Léa Seydoux

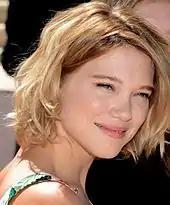
Seydoux at the 66th Cannes Film Festival, 2013

In 2013, Seydoux was nominated for "Best Actress" at the 38th César Awards for her role as Sidonie Laborde in Benoît Jacquot's "Farewell, My Queen". Later that year at the 66th Cannes Film Festival, "Blue Is the warmest Color" won the and the jury, headed by Steven Spielberg, took the unusual move of awarding the prize not just to the director Abdellatif Kechiche, but also to the film's two stars, Seydoux and Adèle Exarchopoulos. Seydoux stated: "Winning that honor was such a thing. It's engraved in me". Also remarking that "attending the Cannes Film Festival will always remind me of that big moment of my life".